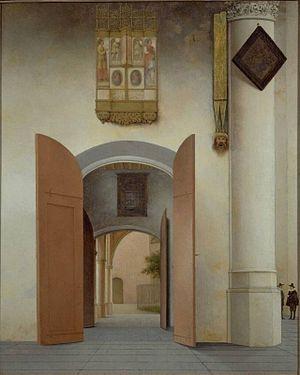
La Grande église Saint-Laurent, aussi appelée Grande église de Alkmaar est une église gothique de la fin du XVᵉ siècle située dans la ville de Alkmaar aux Pays-Bas. L'église est dédiée à Saint Laurent.